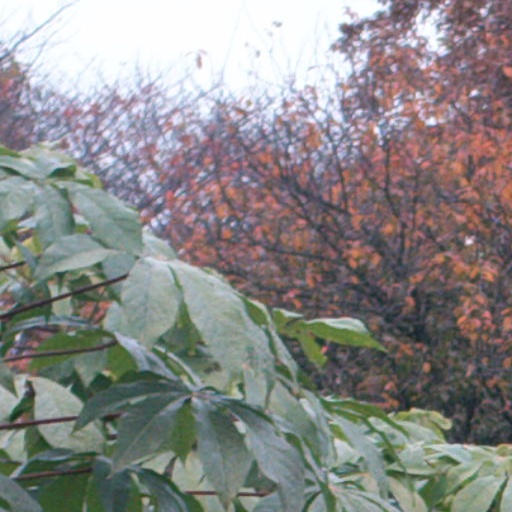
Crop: cassava